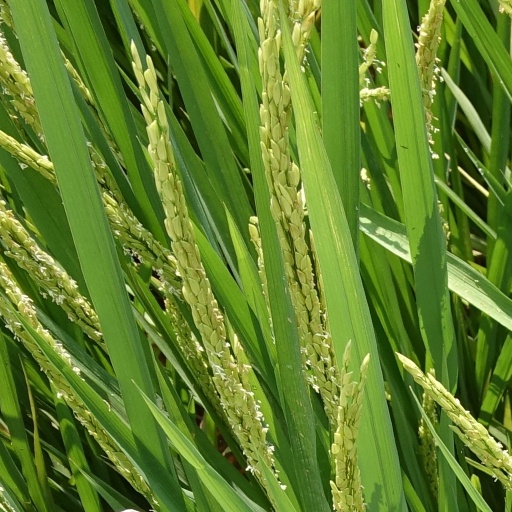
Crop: rice